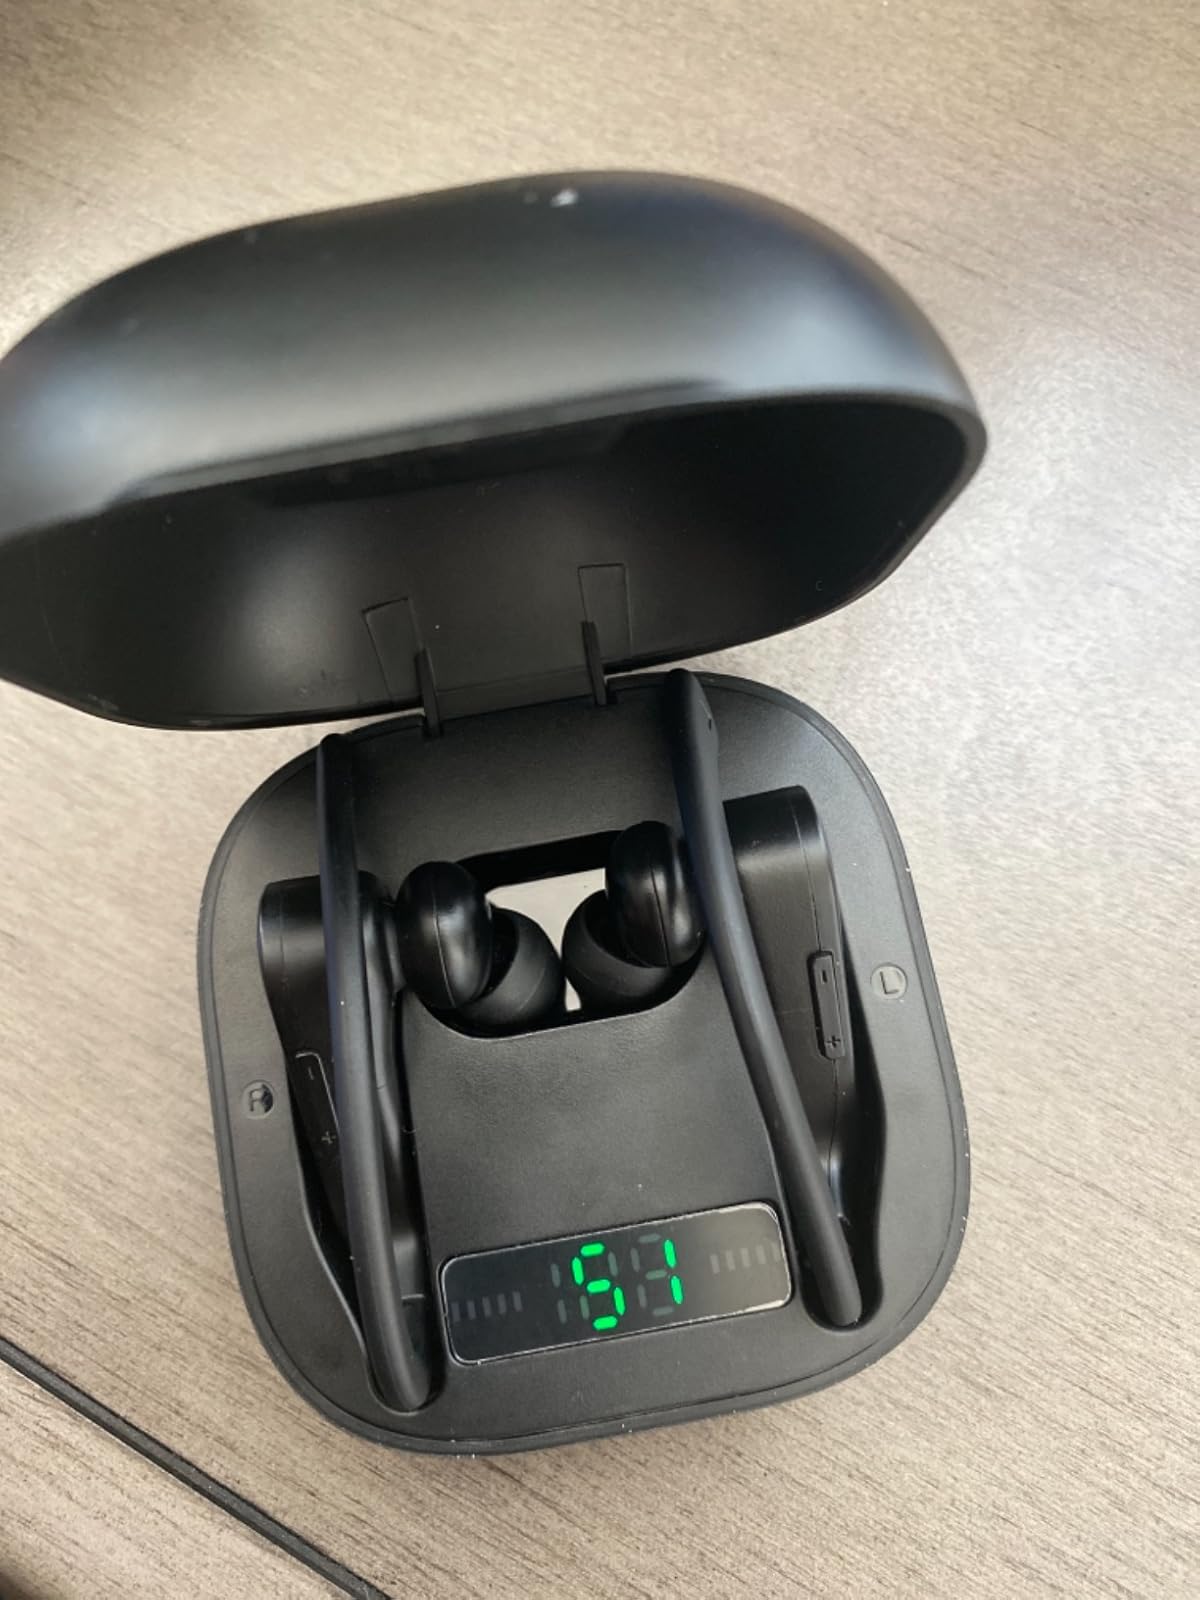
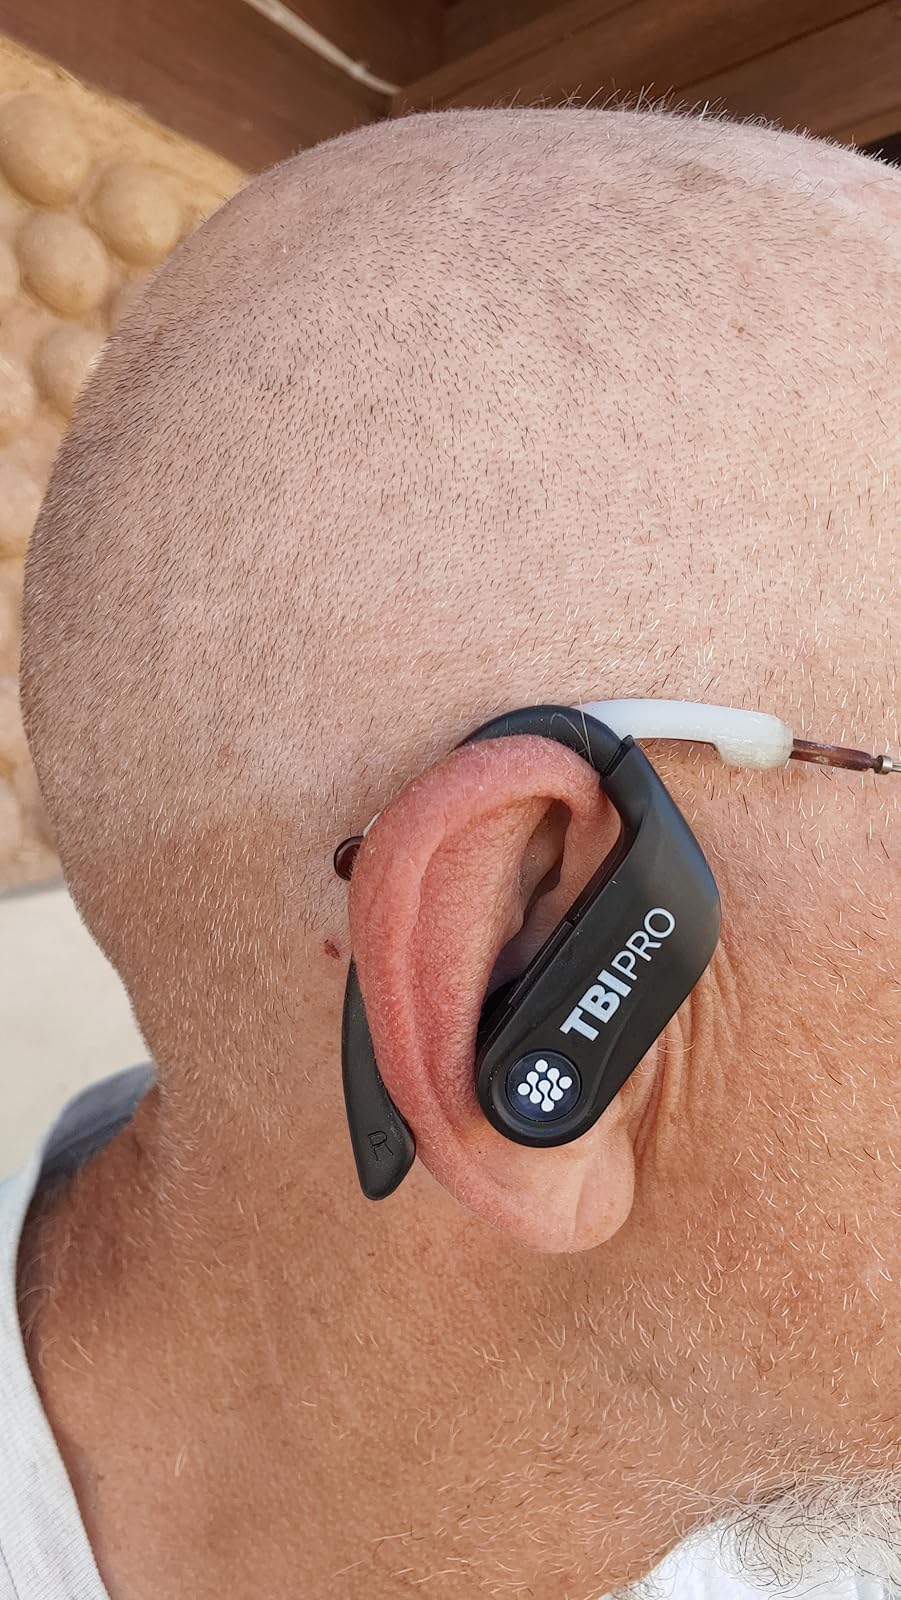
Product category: earbuds
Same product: yes